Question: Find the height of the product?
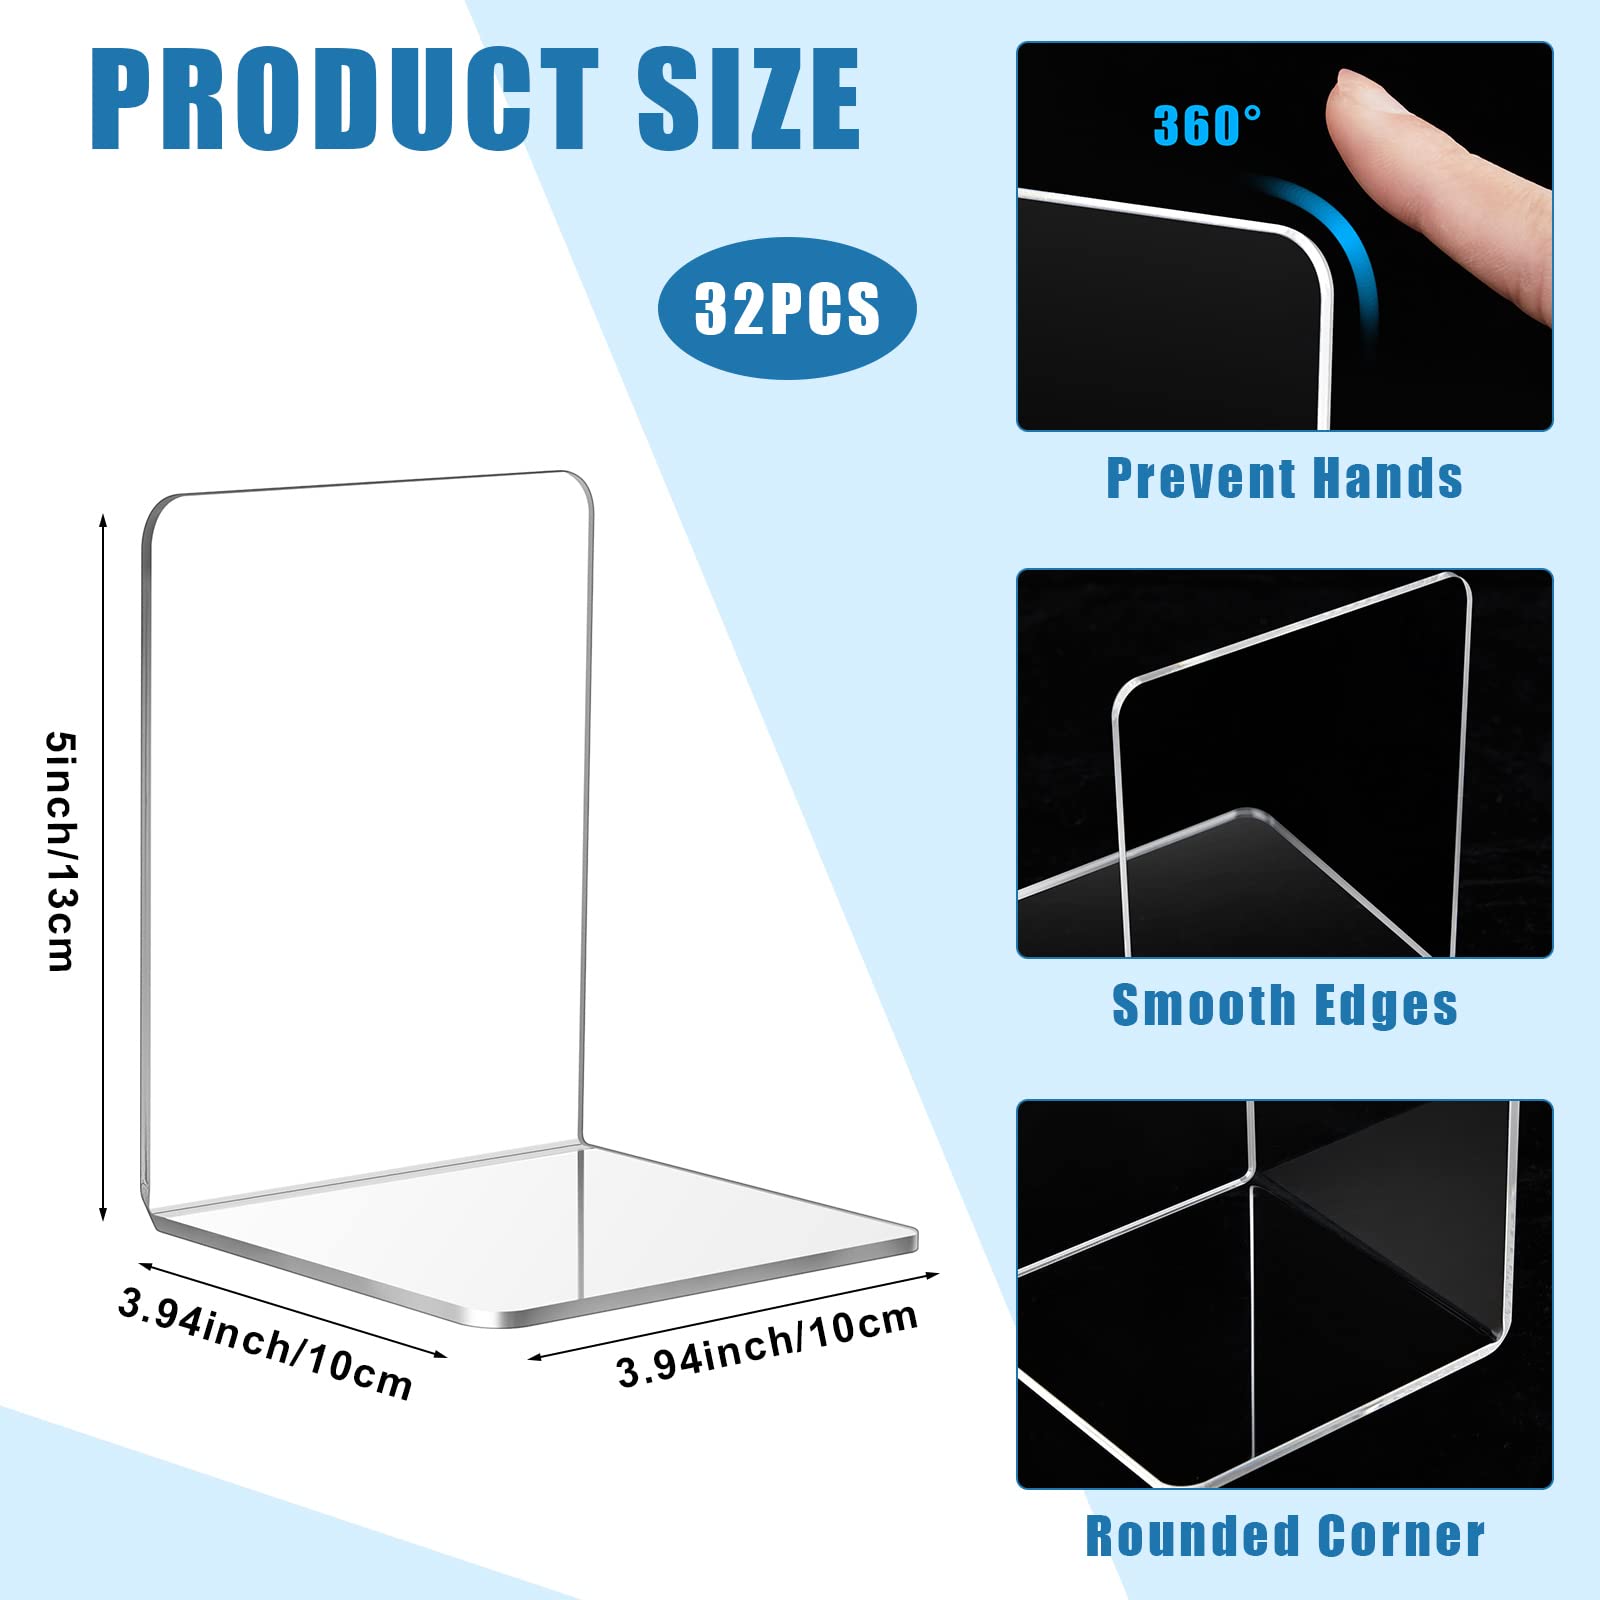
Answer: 13.0 centimetre